Describe the emotion expressed in this image:  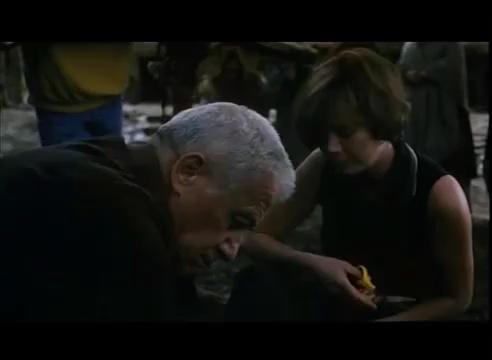
This person displays Suffering, valence and arousal with moderate intensity.